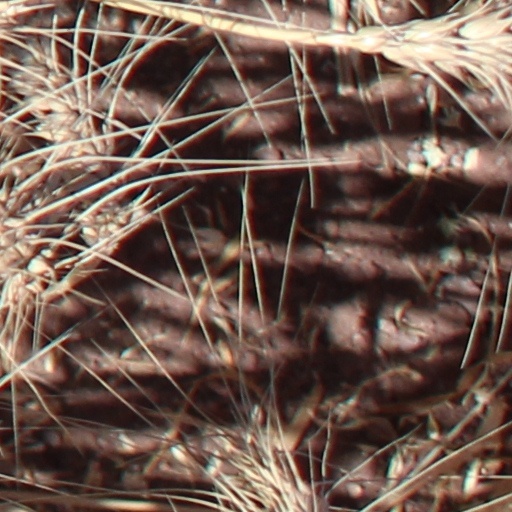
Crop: wheat